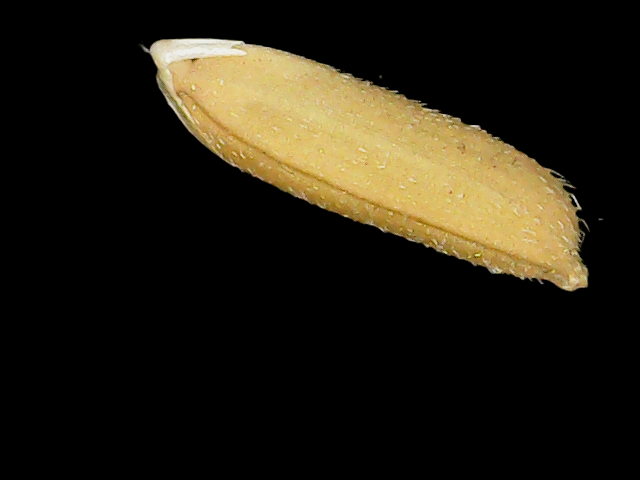
Rice variety: Binadhan16